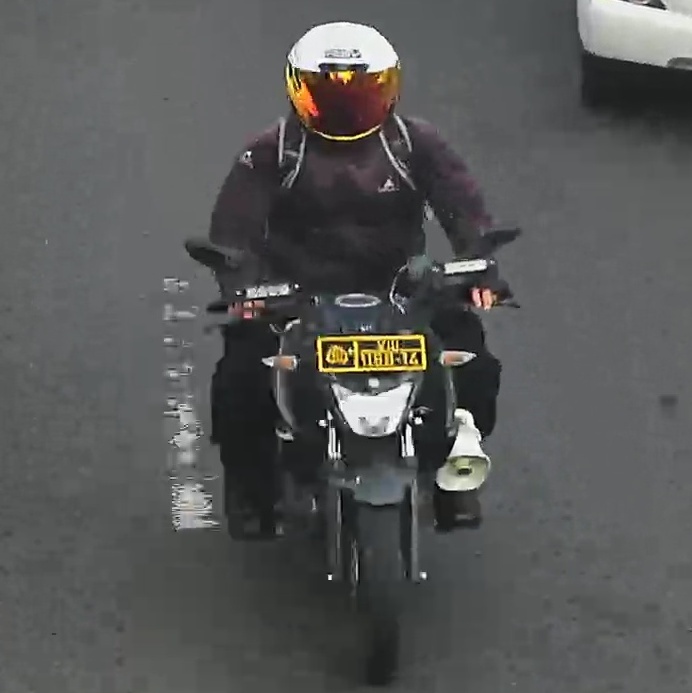
person-with-helmet: 1
person-without-helmet: 0